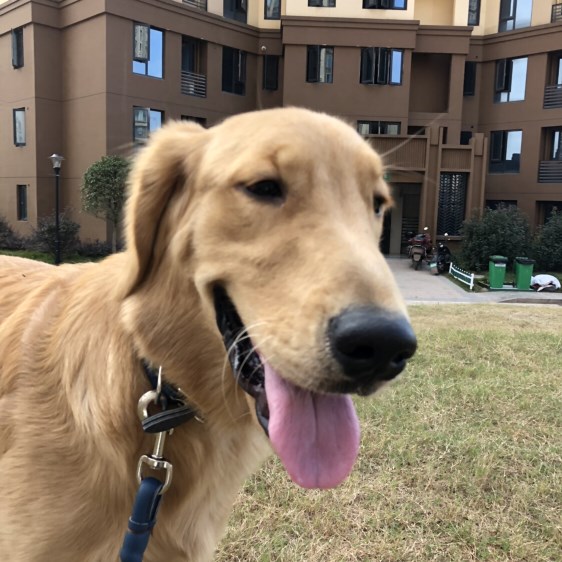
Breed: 5355-n000126-golden_retriever